Leonid Hrabovsky

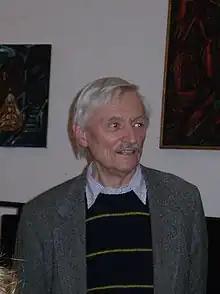
Leonid Hrabovsky, 2008

Leonid Oleksandrovych Hrabovsky (also Hrabovsky or Hrabovs'ky, ; , "Leonid Alexandrovitch Grabovsky") (born 28 January 1935) is a contemporary Ukrainian composer, now living in the United States.